Right to the city

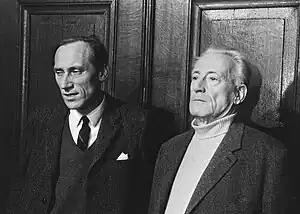
Leszek Kolakowski and Henri Lefebvre in 1971

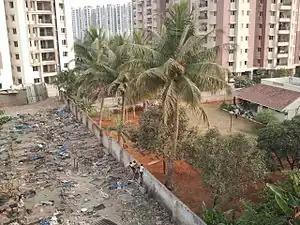
Poor children from a demolished construction workers' slum look at their well-to-do neighbours in Hyderabad

The Right to the City is a concept and slogan that emphasizes the need for inclusivity, accessibility, and democracy in urban spaces. The idea was first articulated by French philosopher Henri Lefebvre in his 1968 book , in which he argued that urban space should not be solely controlled by market forces, such as commodification and capitalism, but should be shaped and governed by the citizens who inhabit it.